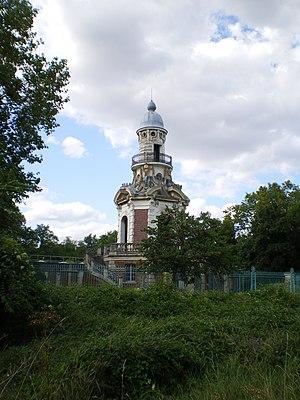
Bagatelle, la pompe à feu du XIXe siècle
Le château de Bagatelle est un pavillon de plaisance, ou « folie », construit en 1777 par l'architecte François-Joseph Bélanger pour le comte d'Artois dans le bois de Boulogne, aujourd'hui annexé à Paris.